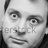
Emotion: surprise